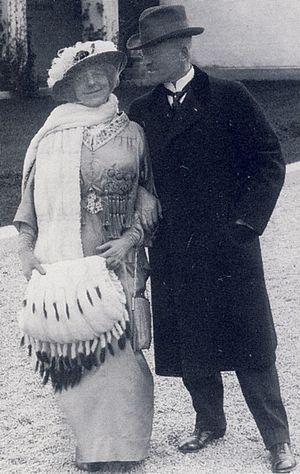
Anna Boberg
Anna og Ferdinand Boberg 1914.
Anna Katarina Boberg, født Scholander var en svensk malerinde, datter af Fredrik Wilhelm Scholander, gift 1888 med G.F. Boberg.